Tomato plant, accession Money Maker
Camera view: tilt-top (135 deg); turntable rotation: 300 degrees
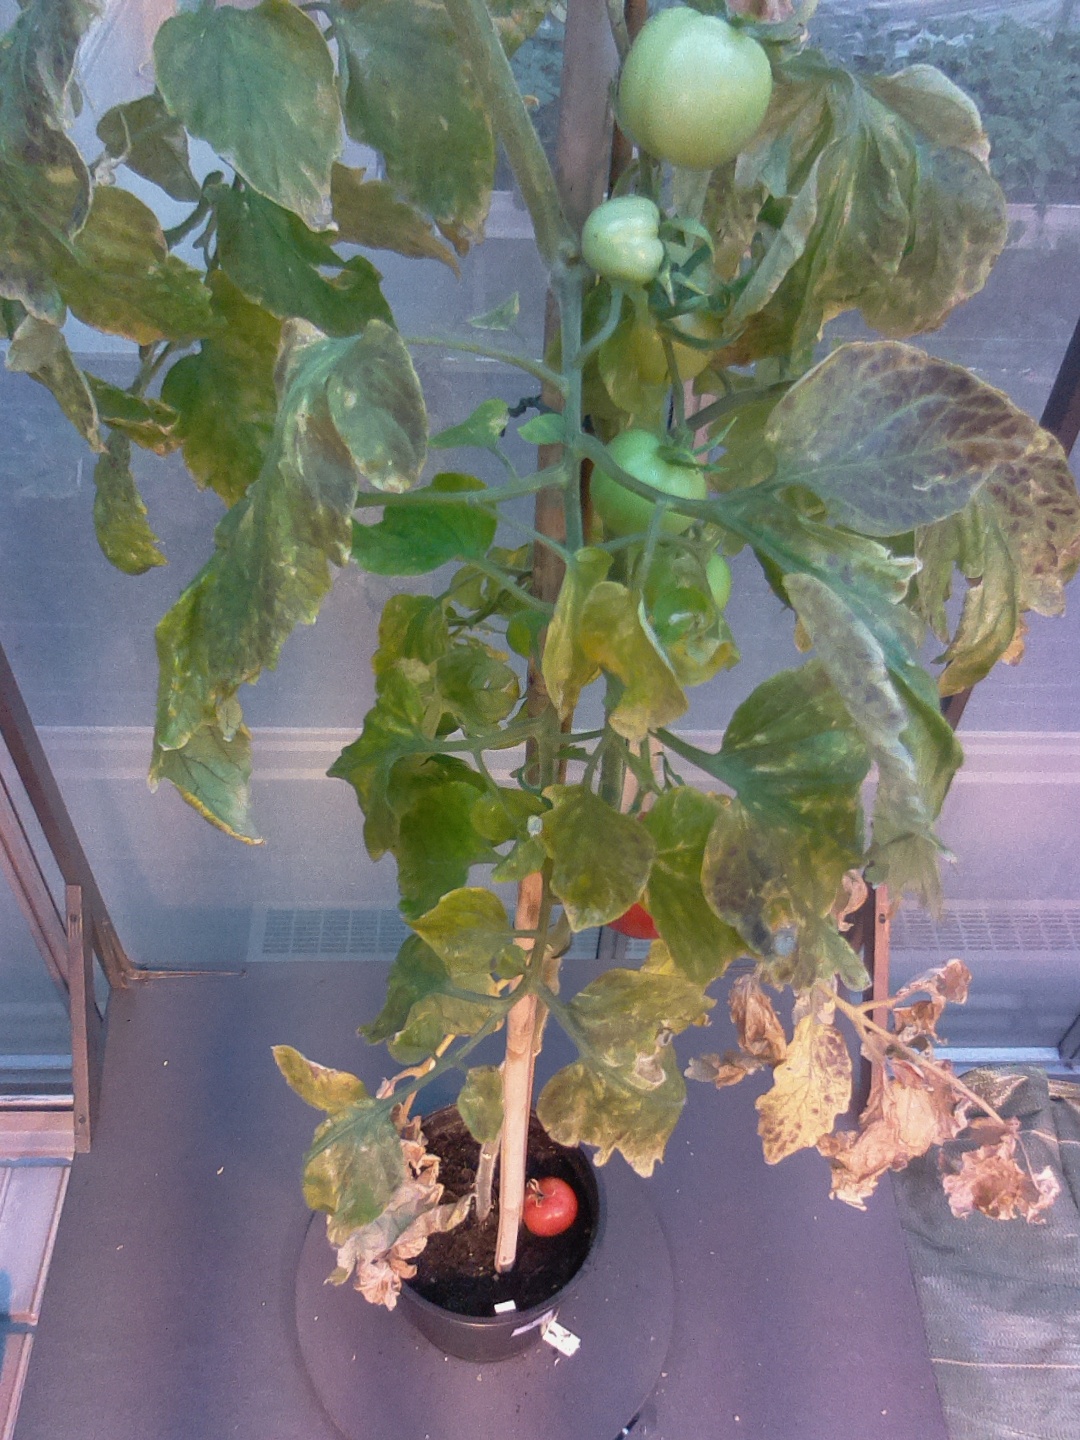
BBCH growth stage 81: 10%-20% of fruits show typical fully ripe color